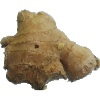
Label: ginger_root